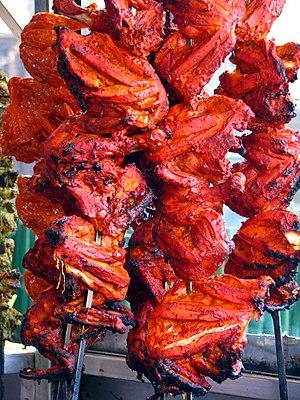
La cuisine indienne recouvre une grande variété de cuisines régionales d'Inde. Elles sont influencées par les épices, herbes, fruits et légumes que l'on trouve dans chaque région du pays, mais également par la religion et l'histoire.